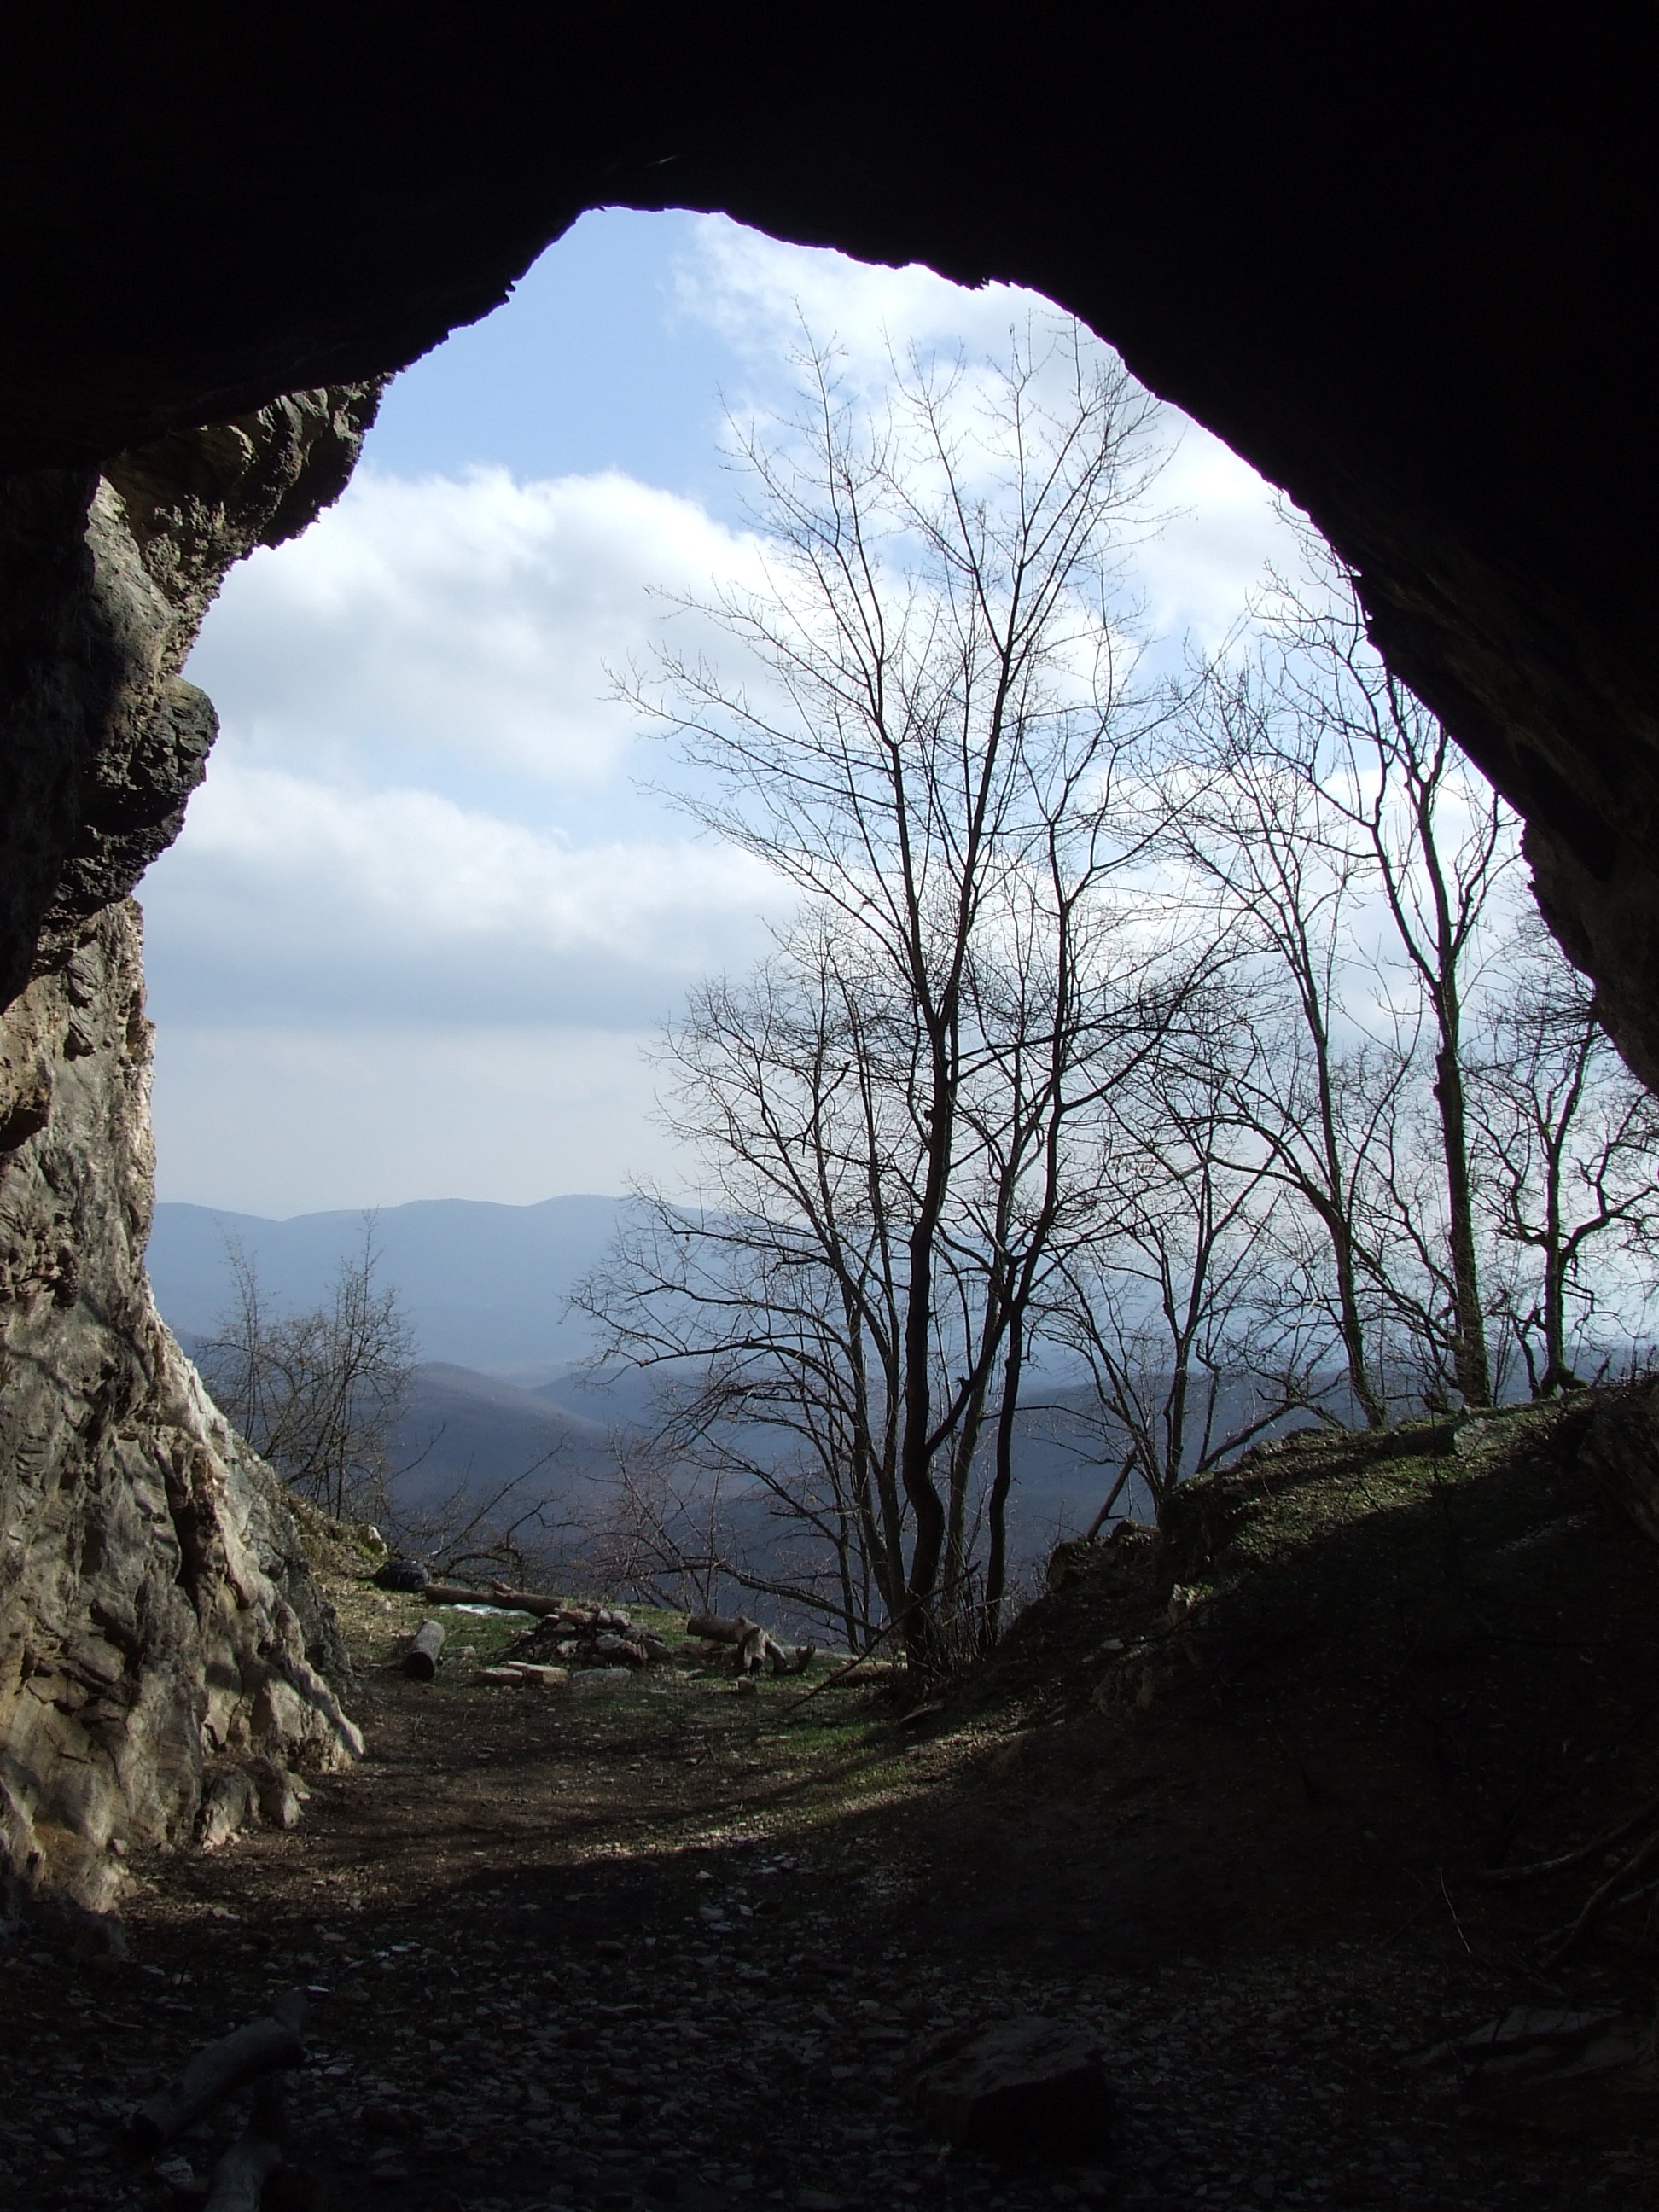
landscape, tree, nature, forest, rock, mountain, cloud, plant, sky, sunlight, hill, flower, cave, spring, reflection, karst, landform, beech mountain, pes stone, beech plateau, karst plateau, geographical feature, woody plant, mountainous landforms